U.S. Route 60 in Arizona

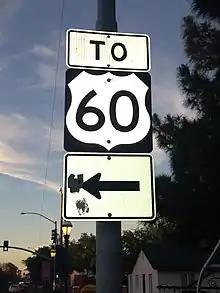
US 60 Marker

After briefly heading south along 27th Avenue, US 60 turns left onto Thomas Road for until it reaches I-17. At I-17 the highway begins to run concurrently with I-17 towards the south. It passes through an I-10 interchange known as "The Stack." US 60 continues to run concurrent with I-17 around the Durango Curve and continues east until it again reaches I-10 at the interchange known as "The Split." US 60 begins to run concurrently towards the east with I-10 after the interchange. Along the freeway, US 60 passes along the south side of the airport and over a bridge traversing the Salt River. Once over the river, the freeway continues towards Tempe to an interchange with SR 143. The freeway curves back towards the south following the SR 143 interchange.